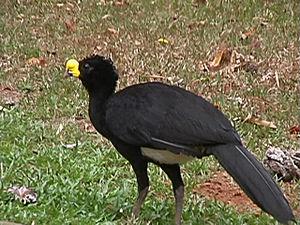
Le Grand Hocco est une espèce d'oiseau de la famille des Cracidae.
L'État de Tabasco est un État situé dans le sud-est du Mexique, sur le golfe du Mexique. Entouré par les États de Veracruz, de Chiapas et de Campeche, ainsi que par le Guatemala, il est peuplé de 2,238 millions d'habitants, et a une superficie de 25 267 km². L'État est divisé en 17 municipalités, sa capitale est Villahermosa.
L'État de Campeche est un État du Mexique situé au sud-est du pays, dans la péninsule du Yucatán. Il est entouré par les États de Yucatán, de Quintana Roo et de Tabasco; par le département de Petén, le Belize et le golfe du Mexique.